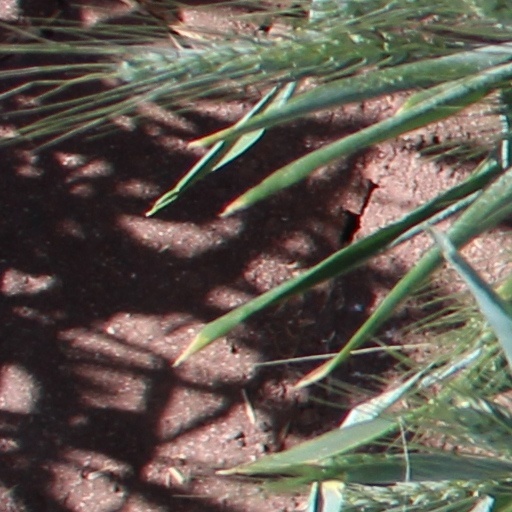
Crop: wheat